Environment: real
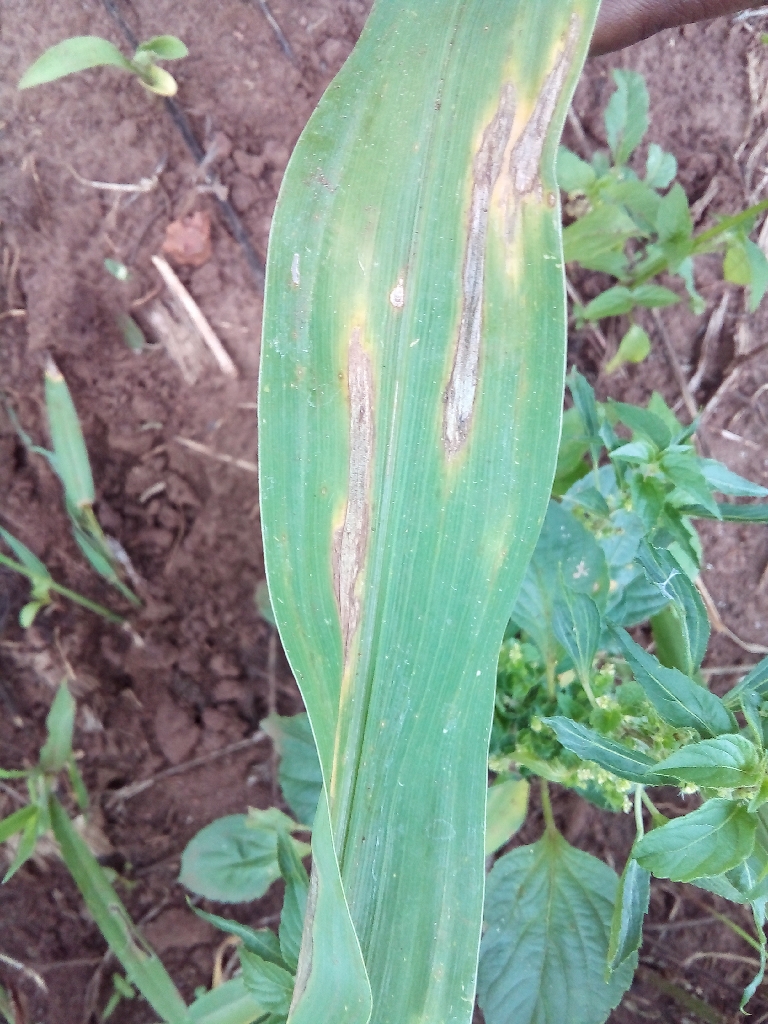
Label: northern_corn_leaf_blight